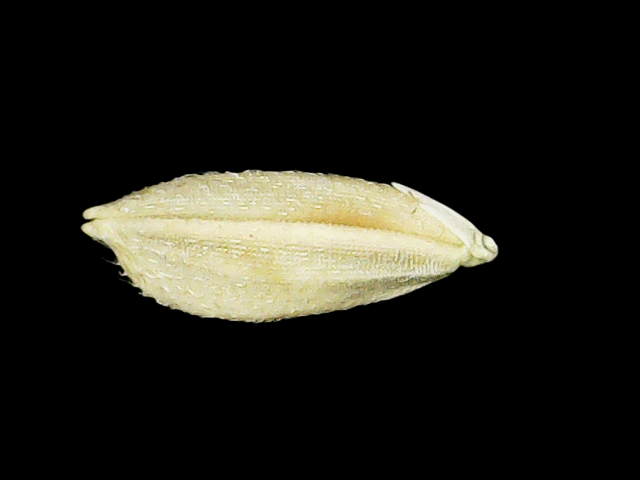
Rice variety: Bd51